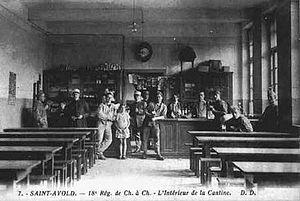
À l’origine meuble de voyage, puis magasin, la cantine est aussi depuis la fin du XIXᵉ siècle un lieu où l’on sert à boire et à manger aux personnes d’une collectivité, et, plus récemment, un service généralement subventionné de restauration collective.
Saint-Avold [sɛ̃t‿avɔld] est une commune française située dans le département de la Moselle, en Lorraine, au sein de la nouvelle entité administrative Grand Est.